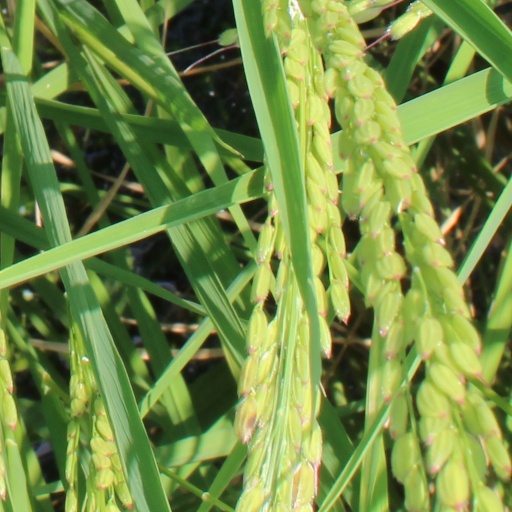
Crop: rice